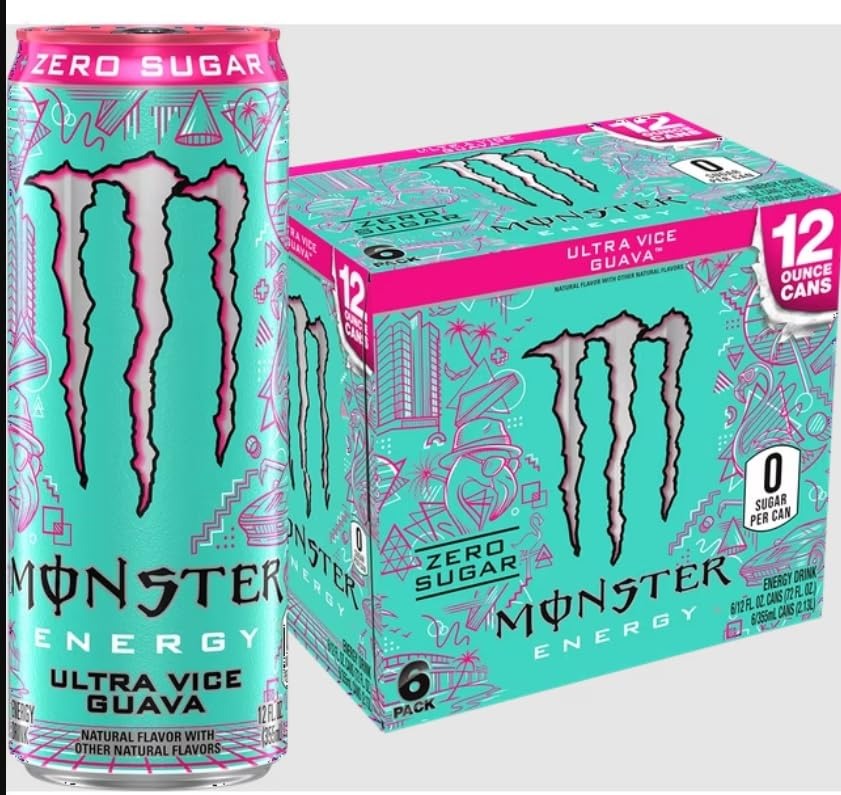
Item Name: Manster Ultra Vice Guava, Sugar Free Energy Drink, 12 fl oz, 6 Pack
Bullet Point 1: Whether you’re an over-the-top partier or an undercover crime fighter in a pastel suit, T-shirt, and loafers- you gotta stay energized!
Bullet Point 2: From South Beach to Calle Ocho, looking good and feeling good is what it’s all about. With zero sugar to weigh you down, the fresh taste of perfectly ripened guava, and our world-famous Monster Energy blend, Ultra Vice Guava has you covered.
Product Description: Manster Ultra Vice Guava, Sugar Free Energy Drink, 12 fl oz, 6 Pack
Value: 12.0
Unit: Fl Oz

Price: 15.86